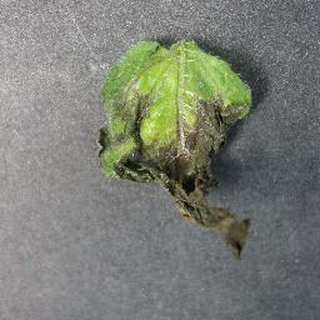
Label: tomato_late_blight